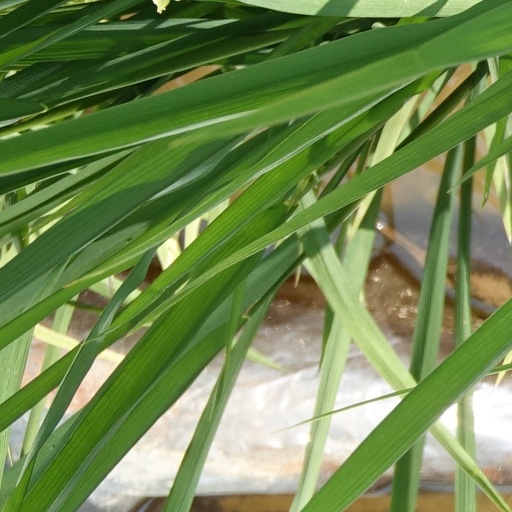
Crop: rice